Meier Point

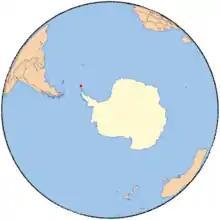
South Orkney Islands.

Meier Point is a point forming the west side of the entrance to Norway Bight on the south side of Coronation Island, in the South Orkney Islands off Antarctica. It was named on a chart by Captain Petter Sørlle, a Norwegian whaler who made a running survey of the South Orkney Islands in 1912–13. The Gosling Islands lie close to this point.